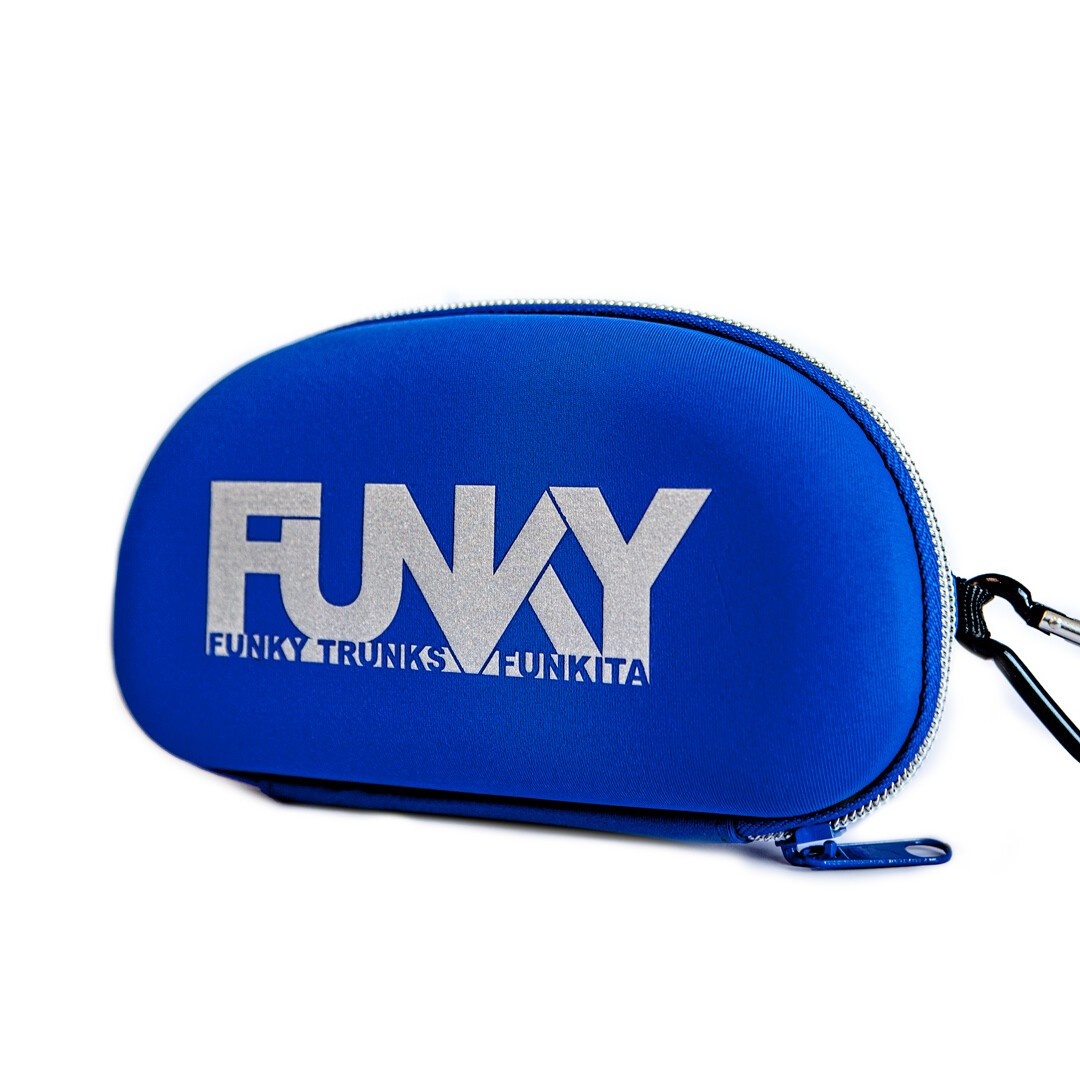
Funkita - Case Closed Goggle Case - Zinc'd
Hard shell case with soft fabric interior to protect your FUNKY goggles with a carabiner to clip onto the FUNKY backpack or mesh gear bag.
Brand: FUNKITA
Category: Sporting Goods > Outdoor Recreation > Boating & Water Sports > Swimming > Swim Goggle & Mask Accessories > Swim Goggle & Mask Cases